Davyhulme Sewage Works

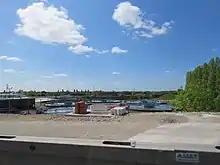
The settling tanks at Davyhulme, viewed from the M60 motorway

In November 1935, a decision was made to convert the entire works to use the Activated Sludge system. Renewal of the media in the primary and secondary bacteria beds ceased, and by September 1936, both of the media washing plants had been dismantled. Railway tracks around the primary beds were removed during 1937. Rolling stock on the railway consisted of one steam locomotive and two diesels, bought in 1935 from Hudswell Clarke. Construction of a new sludge digestion plant and two secondary sludge digestion tanks was finished in June 1939, and two new settlement tanks were completed in 1940. Five large lagoons were built at Flixton in 1941, which could be used to store sludge in an emergency. The "Mancunium" sank after hitting a mine in the Mersey estuary in January 1941, but all of the crew were rescued. Parts of the works were damaged by bombs in March and May 1941 and in January 1942. Transport of sludge to the sea was maintained by borrowing the "Shieldhall" from Glasgow Corporation, until a new "Mancunium" was built by Ferguson Bros. of Glasgow. It arrived at the works on 27 December 1946.